Hypo Alpe Adria Bank

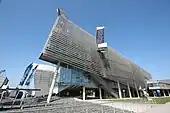
Former Hypo Alpe Adria headquarters in Klagenfurt, built in 2002 according to plans by Thom Mayne

The headquarters of Hypo Alpe Adria, designed by the American architect Thom Mayne, is located in the Carinthian state capital Klagenfurt am Wörthersee, Alpen-Adria-Platz. The building was sold to a Swiss real estate company at the end of November 2018; it was agreed not to disclose the purchase price.